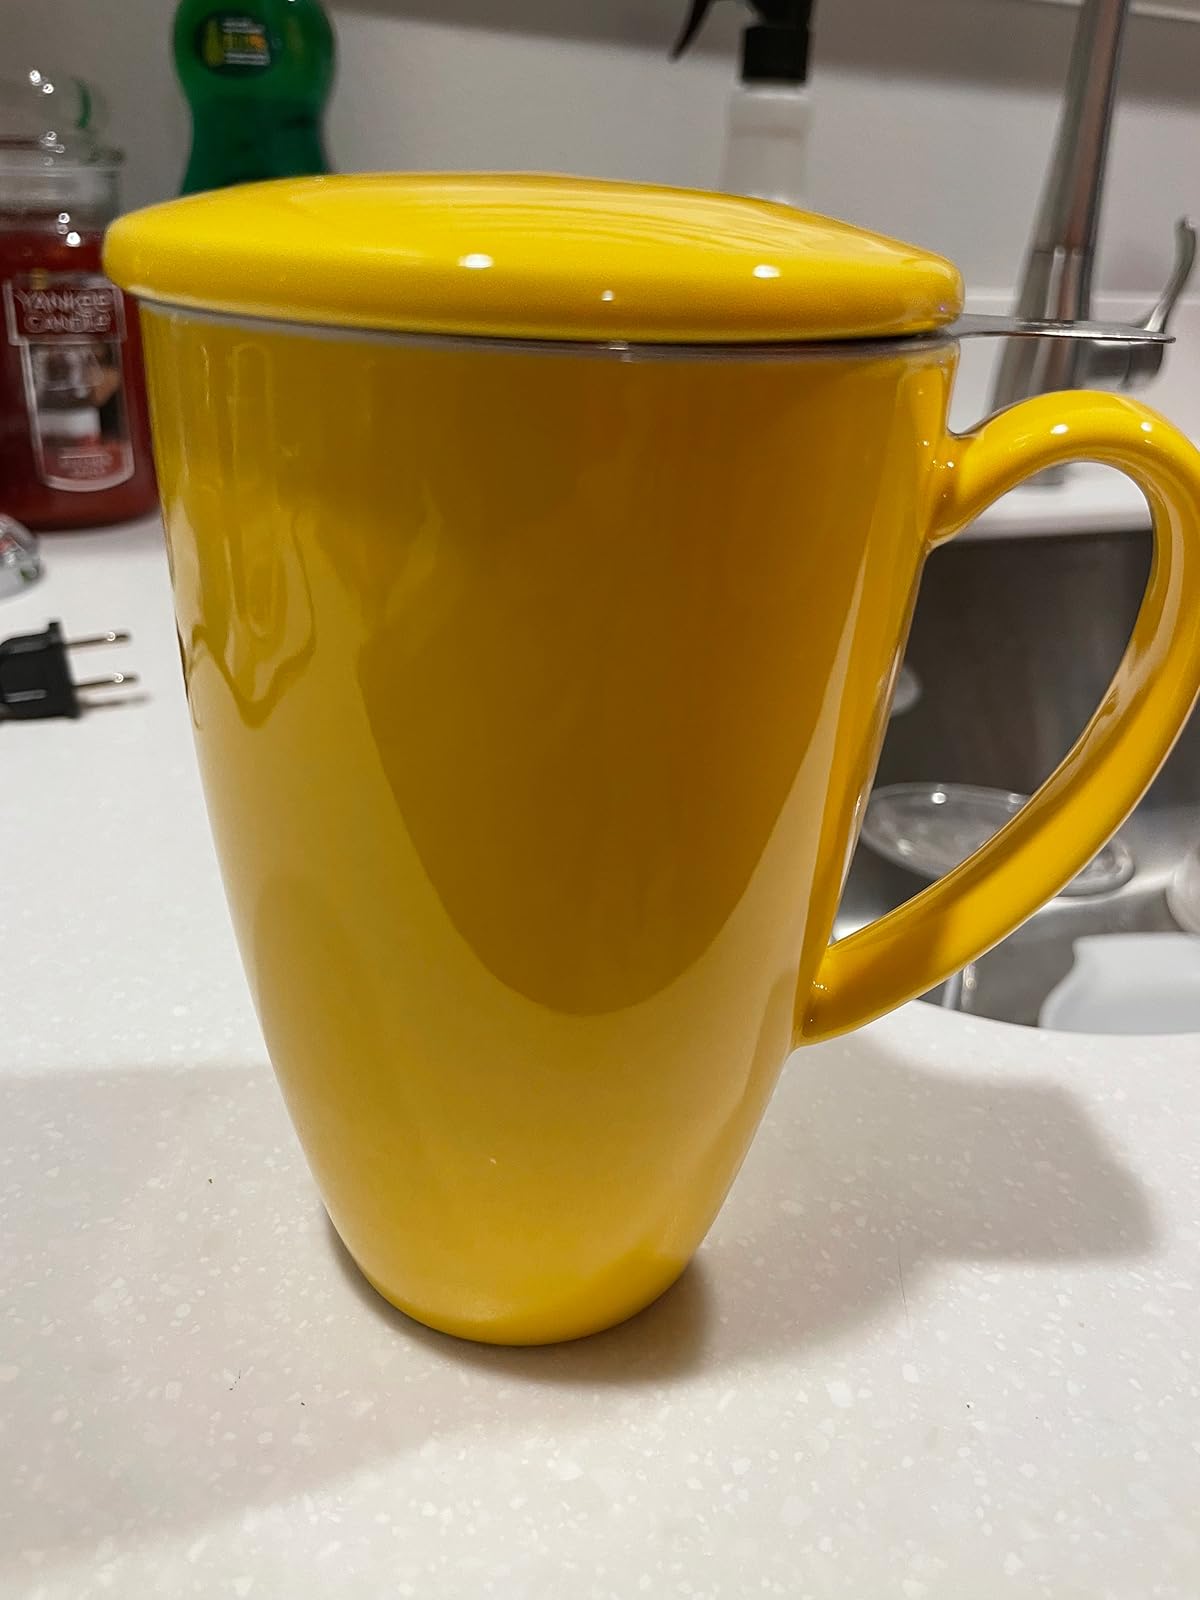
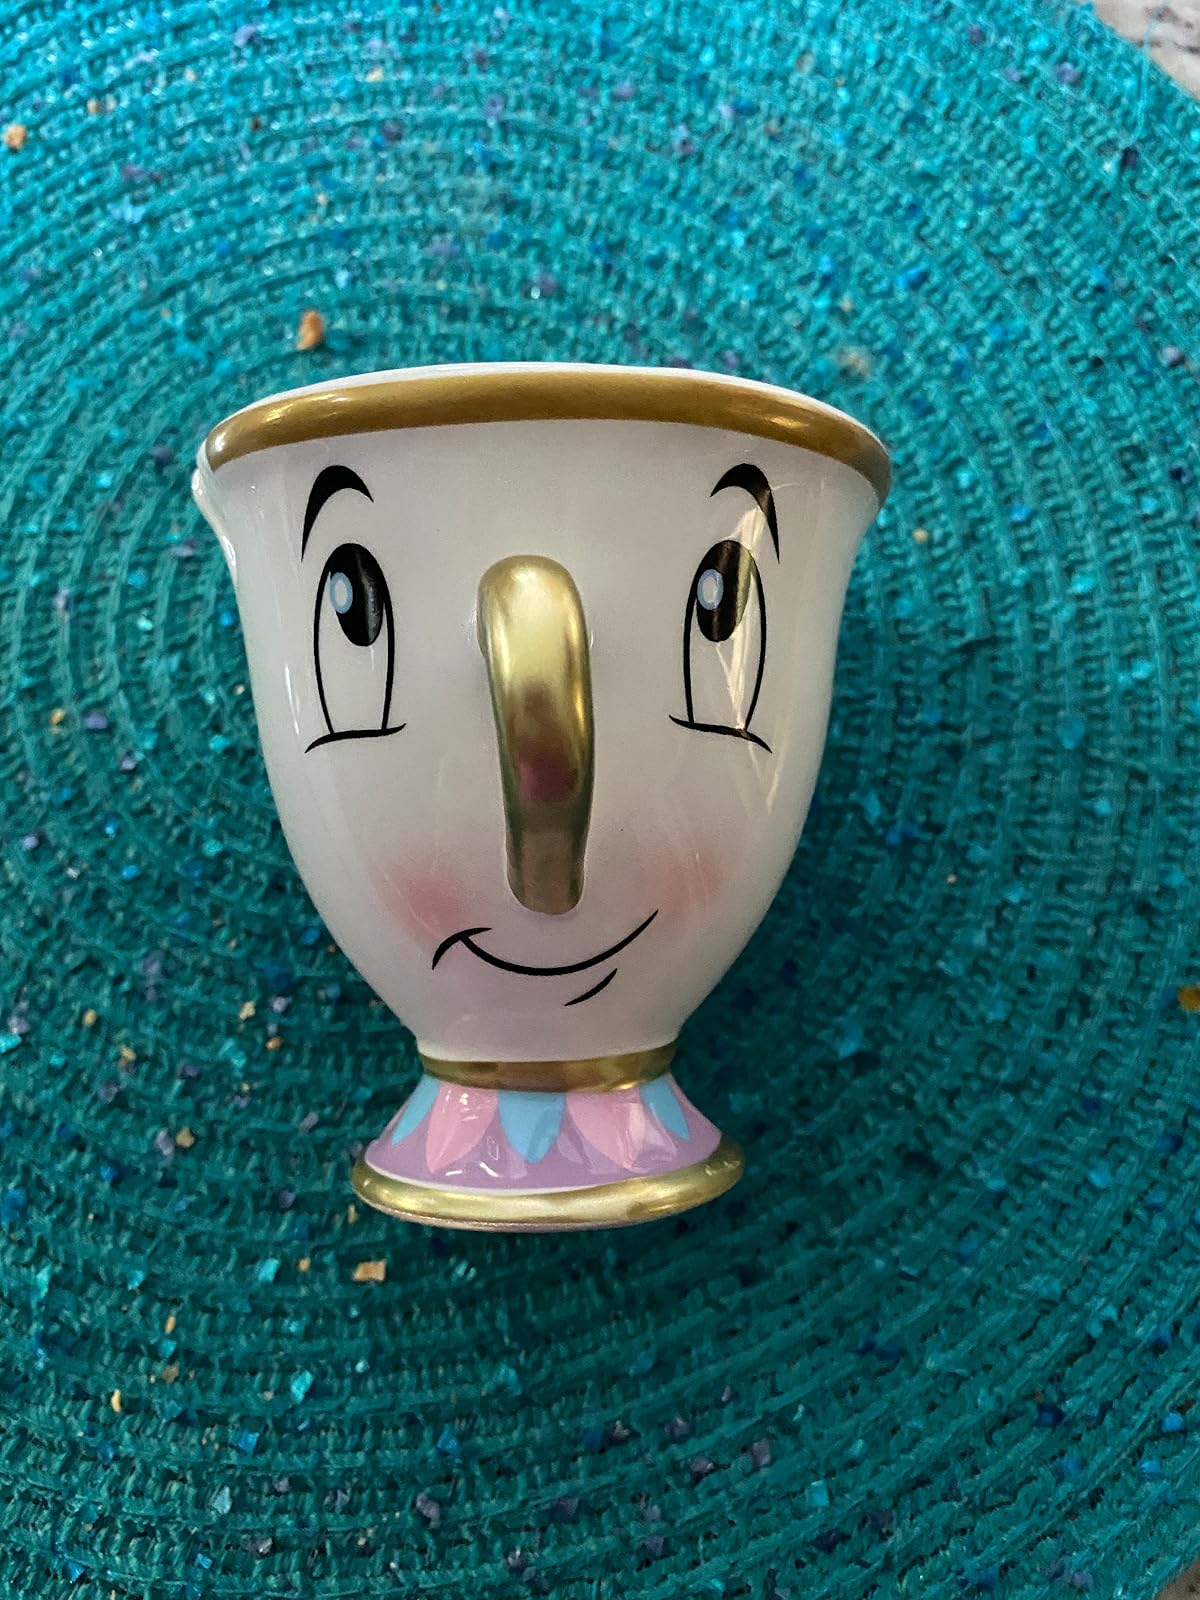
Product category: items_mug
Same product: no